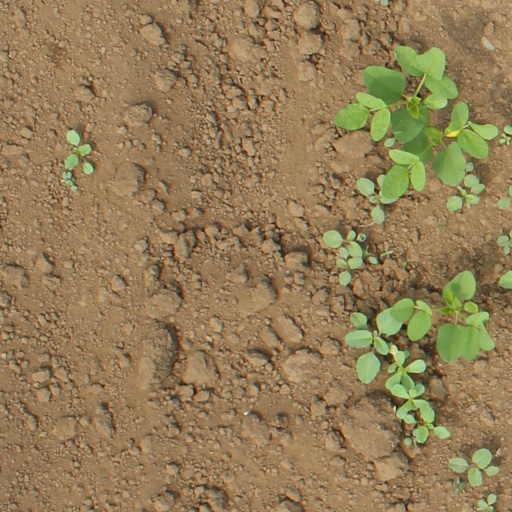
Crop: soybean